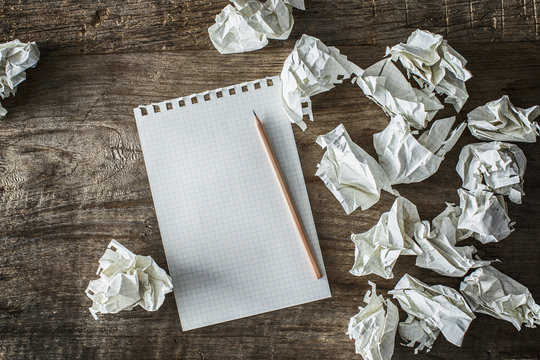
Label: paper